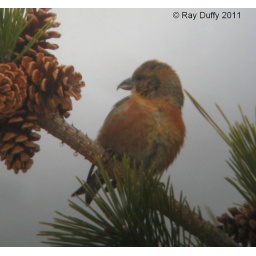
A Red Crossbill perches in a pine tree at Seven Presidents Park in Long Branch, NJ. Digiscoped on 01/07/11.